Antonia Farnworth

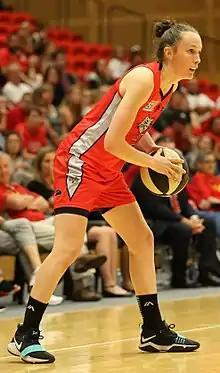
Farnworth in January 2018

Antonia "Toni" Farnworth (née Edmondson) (born 10 May 1987) is a New Zealand professional basketball player for the Ringwood Hawks of the NBL1 South. She has spent most of her career playing in the Women's National Basketball League (WNBL) in Australia and has been a long-time representative and captain of the New Zealand national team, the Tall Ferns.